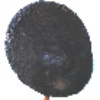
Label: Avocado ripe 1